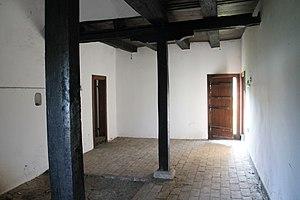
La vieille maison coopérative de la famille Ranković est située à Draževac, en Serbie, dans la municipalité d'Obrenovac et sur le territoire de la Ville de Belgrade. Elle est inscrite sur la liste des monuments culturels protégés de la République de Serbie et sur la liste des biens culturels de la Ville de Belgrade.